1990 FIFA World Cup

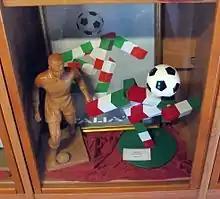
"Ciao", a stick figure in the colours of the Italy "Tricolore", was the mascot for the 1990 FIFA World Cup.

On 9 December 1989 the draw was conducted at the Palazzetto dello Sport in Rome, where the teams were drawn out from the three pots to be placed with the seeded teams in their predetermined groups, in alphabetic order. A special draw decided teams should first be drawn from Pot 1, then from Pot 3, and finally from Pot 2. Each drawn team also had their group position number drawn from a separate group bowl, in order to decide their exact match schedule. The only stipulation of the draw was that no group could feature two South American teams. Hence, a special rule was set up that: